2005 Fiesta Bowl

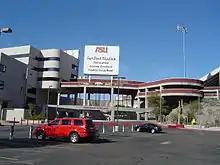
Sun Devil Stadium in Tempe, Arizona, hosted the Fiesta Bowl.

The 2005 Tostitos Fiesta Bowl, played on January 1, 2005, was the 34th edition of the Fiesta Bowl. The game was played between Utah and Pittsburgh, in front of 73,519 fans. It is notable for being the first BCS game to feature a team from a BCS non-AQ conference.